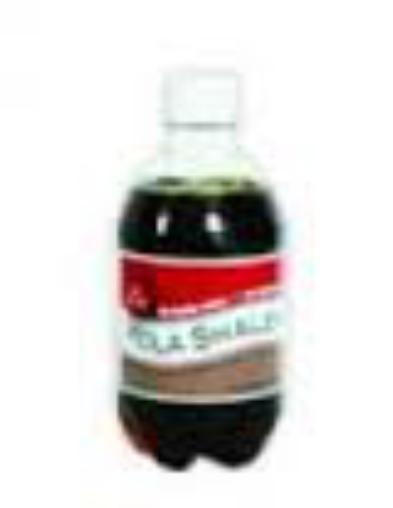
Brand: Kola Shaler
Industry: Food